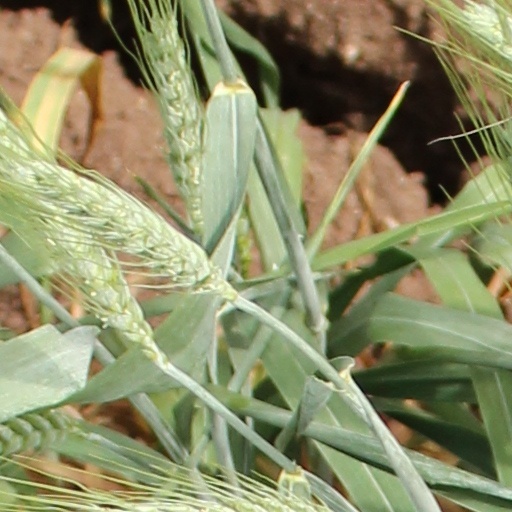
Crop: wheat